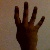
The image shows a hand gesture representing the number 4 in Indian Sign Language.